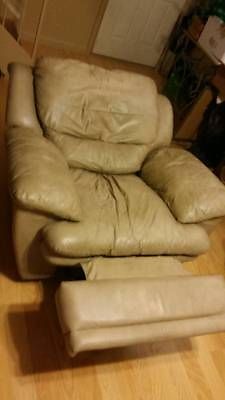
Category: sofa